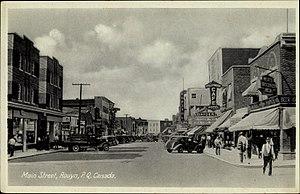
Rouyn-Noranda est une ville-MRC et depuis 1966, le chef-lieu de la région administrative de l'Abitibi-Témiscamingue à l'ouest du Québec, au Canada. Son économie est actuellement basée sur l'exploitation et transformation des ressources minières et forestières, la fabrication d'équipements pour ces industries et un secteur tertiaire développé, dont les services administratifs.